Ayub Bridge

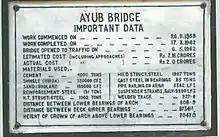
Ayub Bridge Important Data

Ayub Bridge (Sindhi: ايوب پل), named after Field Marshal Mohammad Ayub Khan (President of Pakistan), is a railway bridge over the Indus River between Rohri and Sukkur in Sindh province, Pakistan. The bridge is about 806 feet long, 247 feet high and cost Rs21.6 million. It has served the city for 50 years by providing a strong link for rail traffic between Sukkur and Rohri. Before this, Lansdowne Bridge was the railway link between Sukkur and Rohri. The foundation stone of this steel arch bridge was laid on 9 December 1960 and inaugurated by President Muhammad Ayub Khan on 6 May 1962. The consulting engineer was David B. Steinman. The Ayub Bridge became the world's third longest railway arch span and the first railway bridge in the world to be slung on coiled wire rope suspenders.